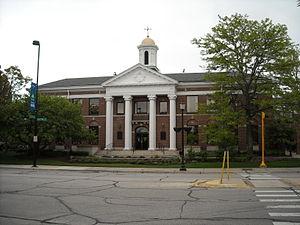
Skokie est un village situé dans le comté de Cook en proche banlieue de Chicago dans l'État de l'Illinois aux États-Unis. Skokie est desservi par le métro de Chicago, et comprend la station Skokie, qui est le terminus de la Ligne jaune du métro de Chicago.